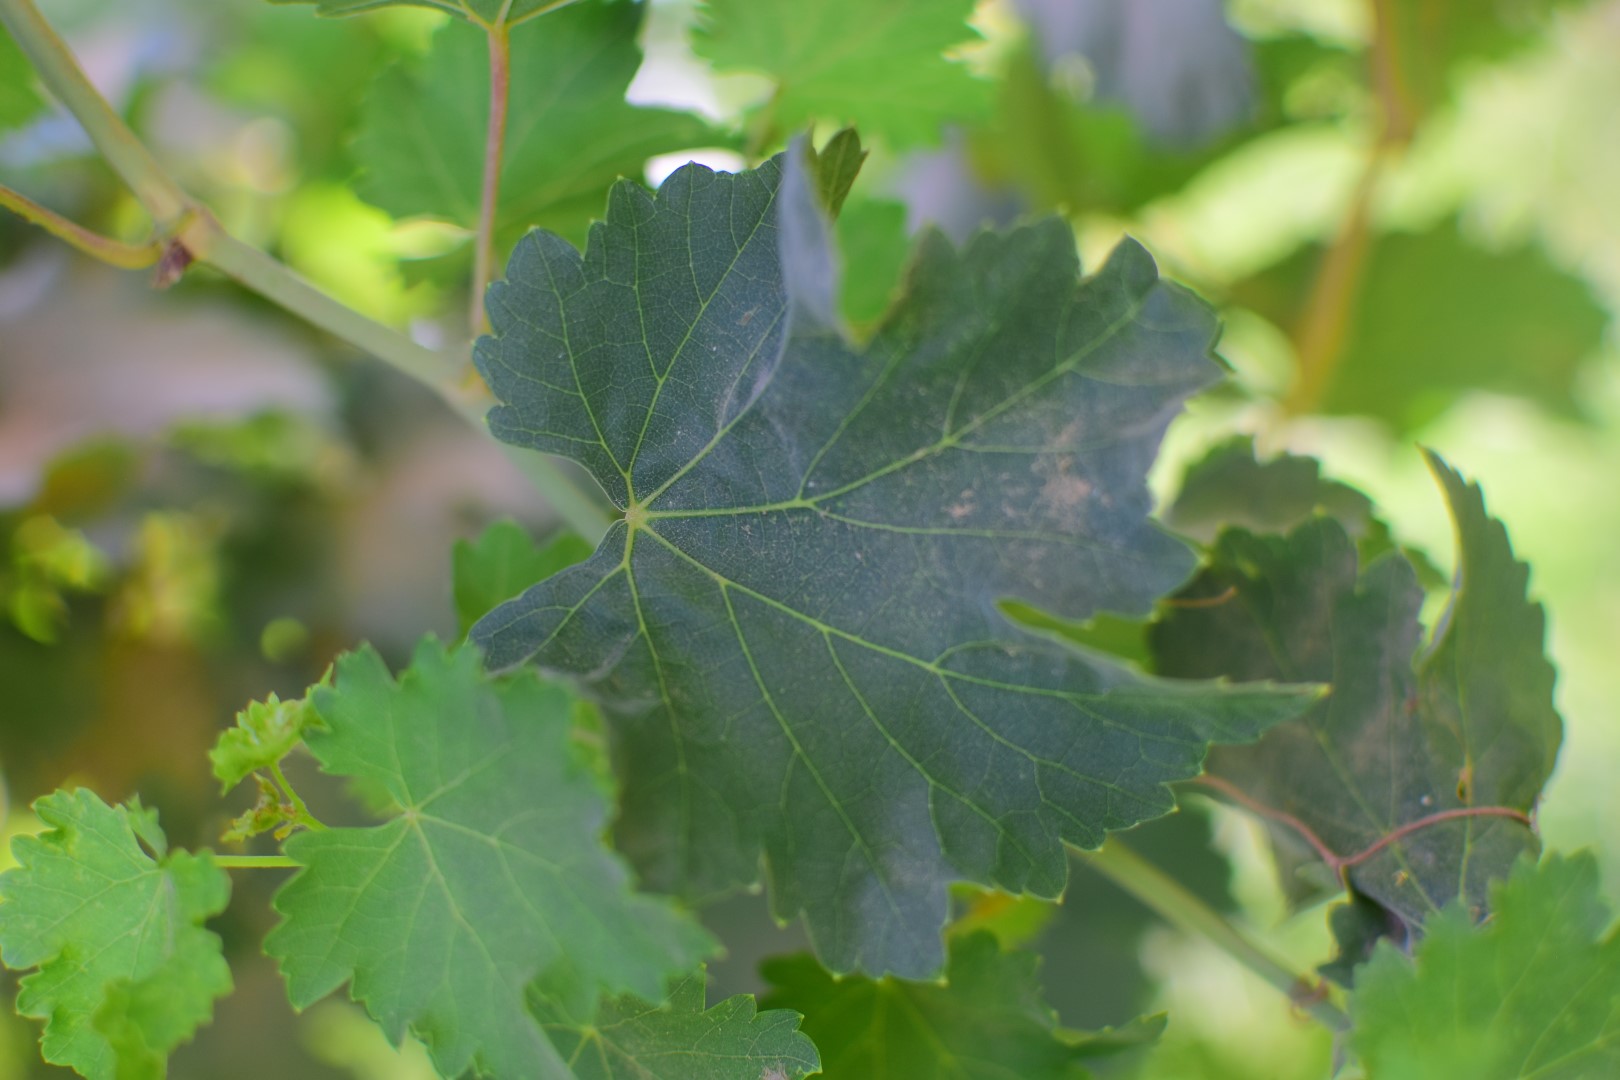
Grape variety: Deas Al-Annz